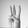
ASL letter: W